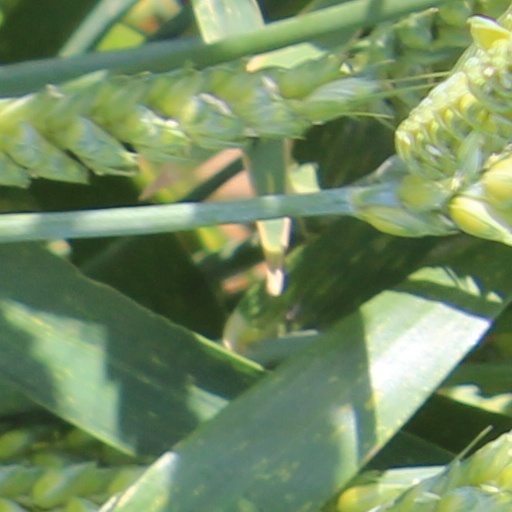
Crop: wheat